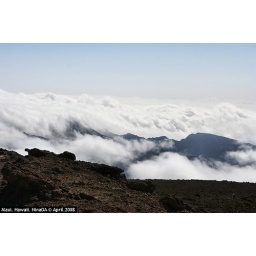
mountain peaks surrounded by sea of clouds